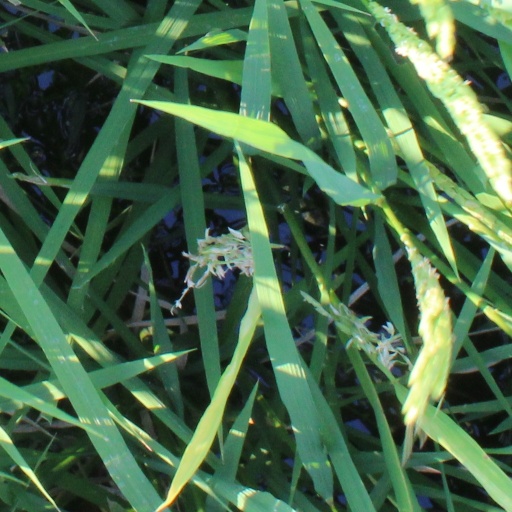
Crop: rice